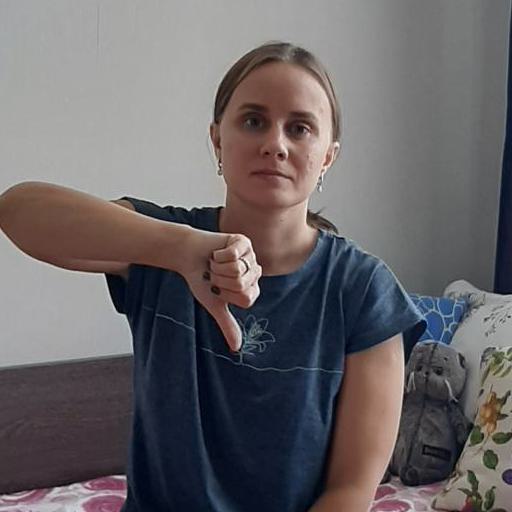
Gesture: dislike